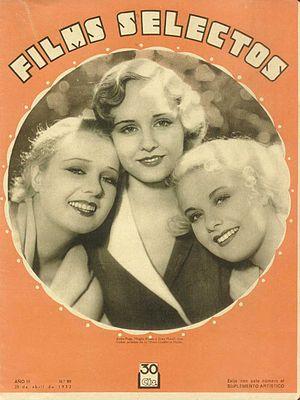
Joan Marsh, est une actrice américaine.
Madge Evans est une actrice américaine, née Margherita Evans à New York le 1ᵉʳ juillet 1909, décédée d'un cancer à Oakland le 26 avril 1981.